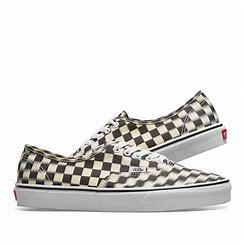
Brand: Vans
Model: UA Authentic